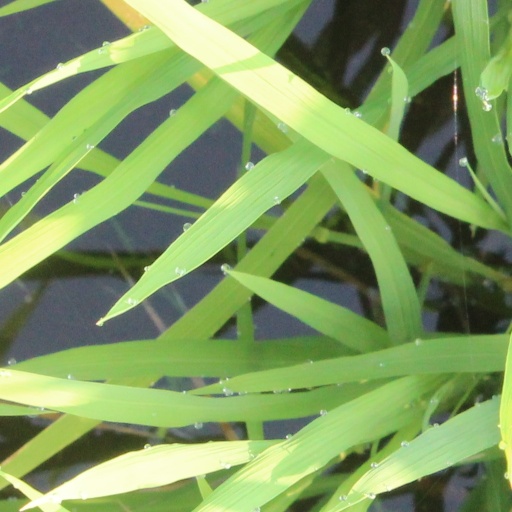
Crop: rice